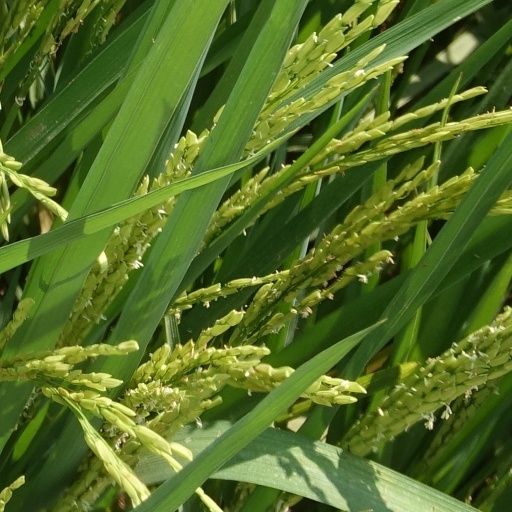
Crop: rice